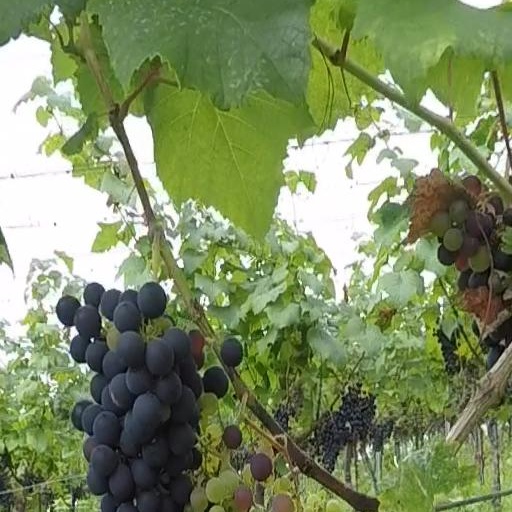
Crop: grape